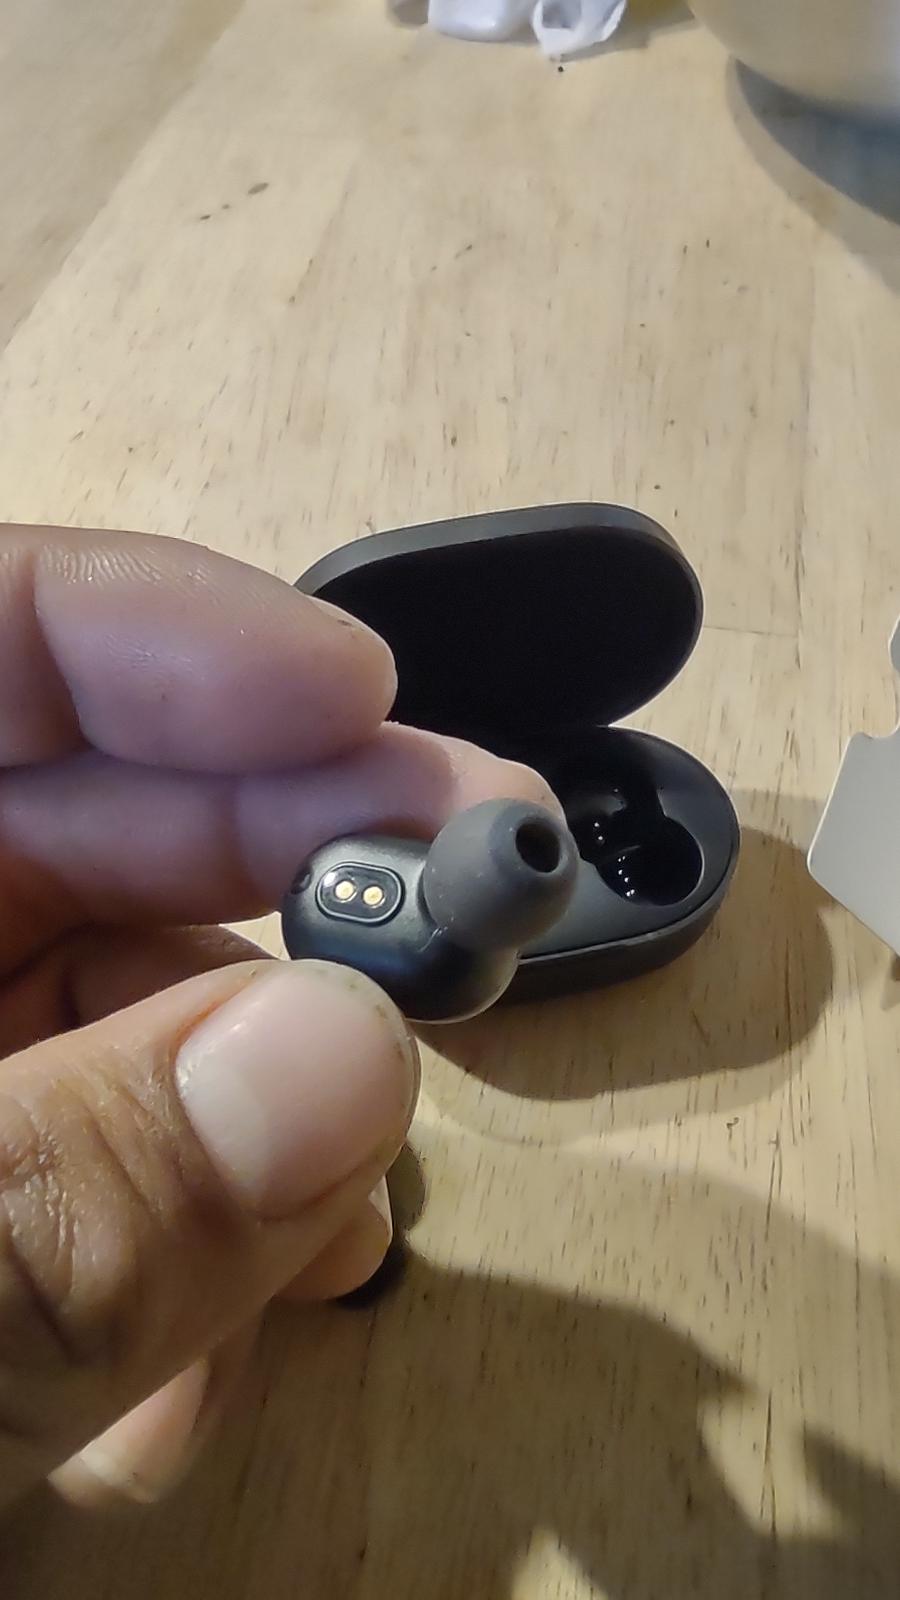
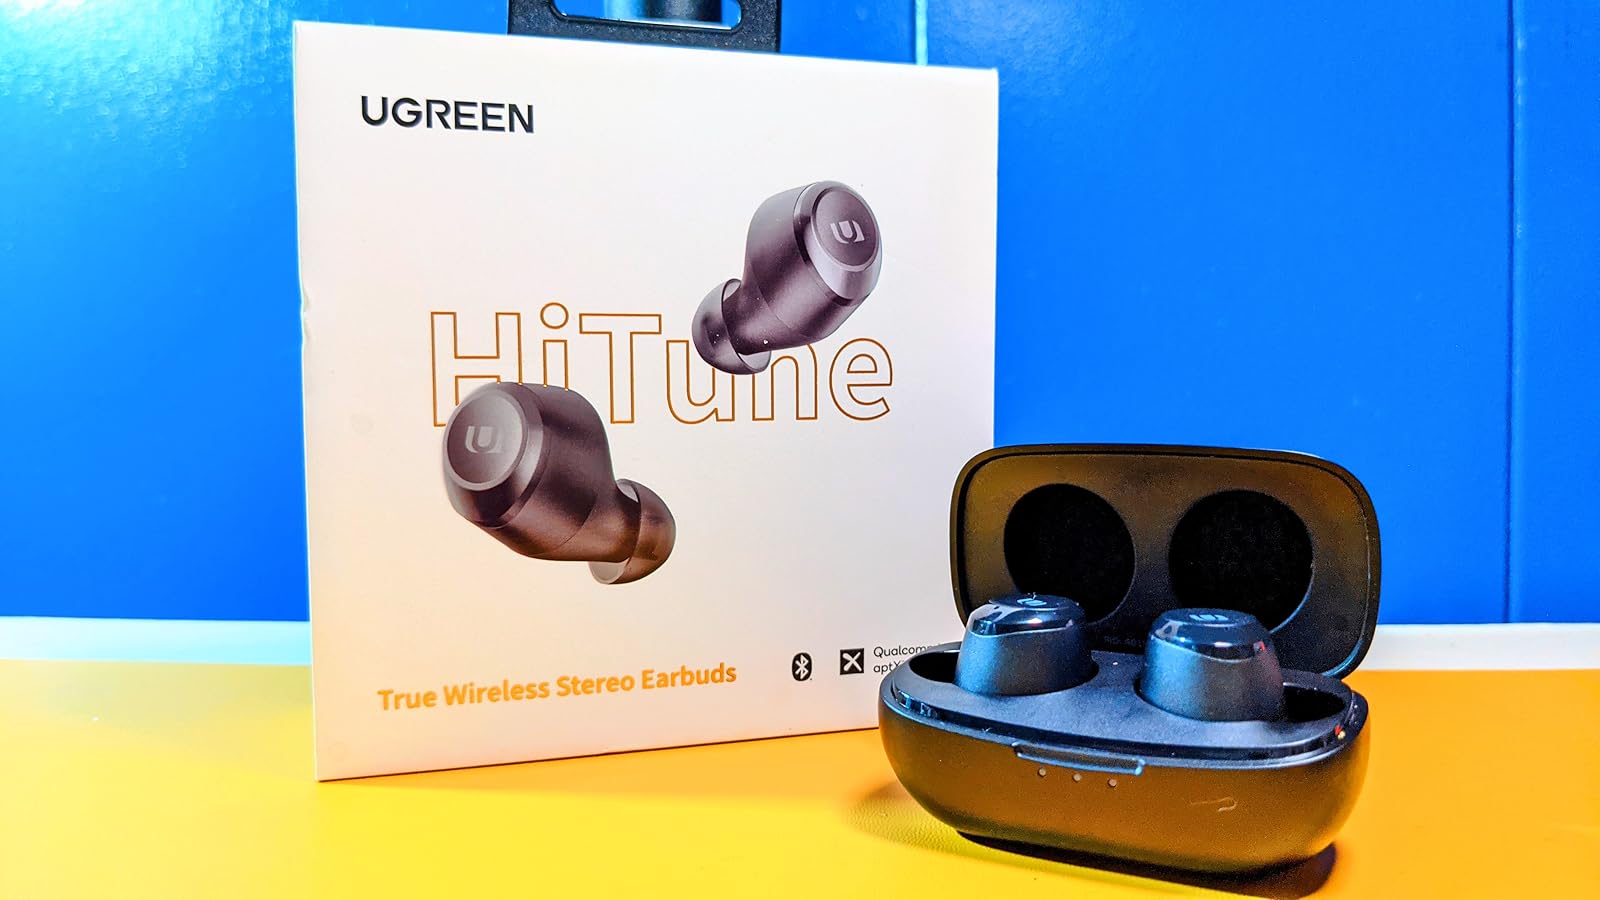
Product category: earbuds
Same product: no